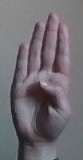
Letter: kaaf